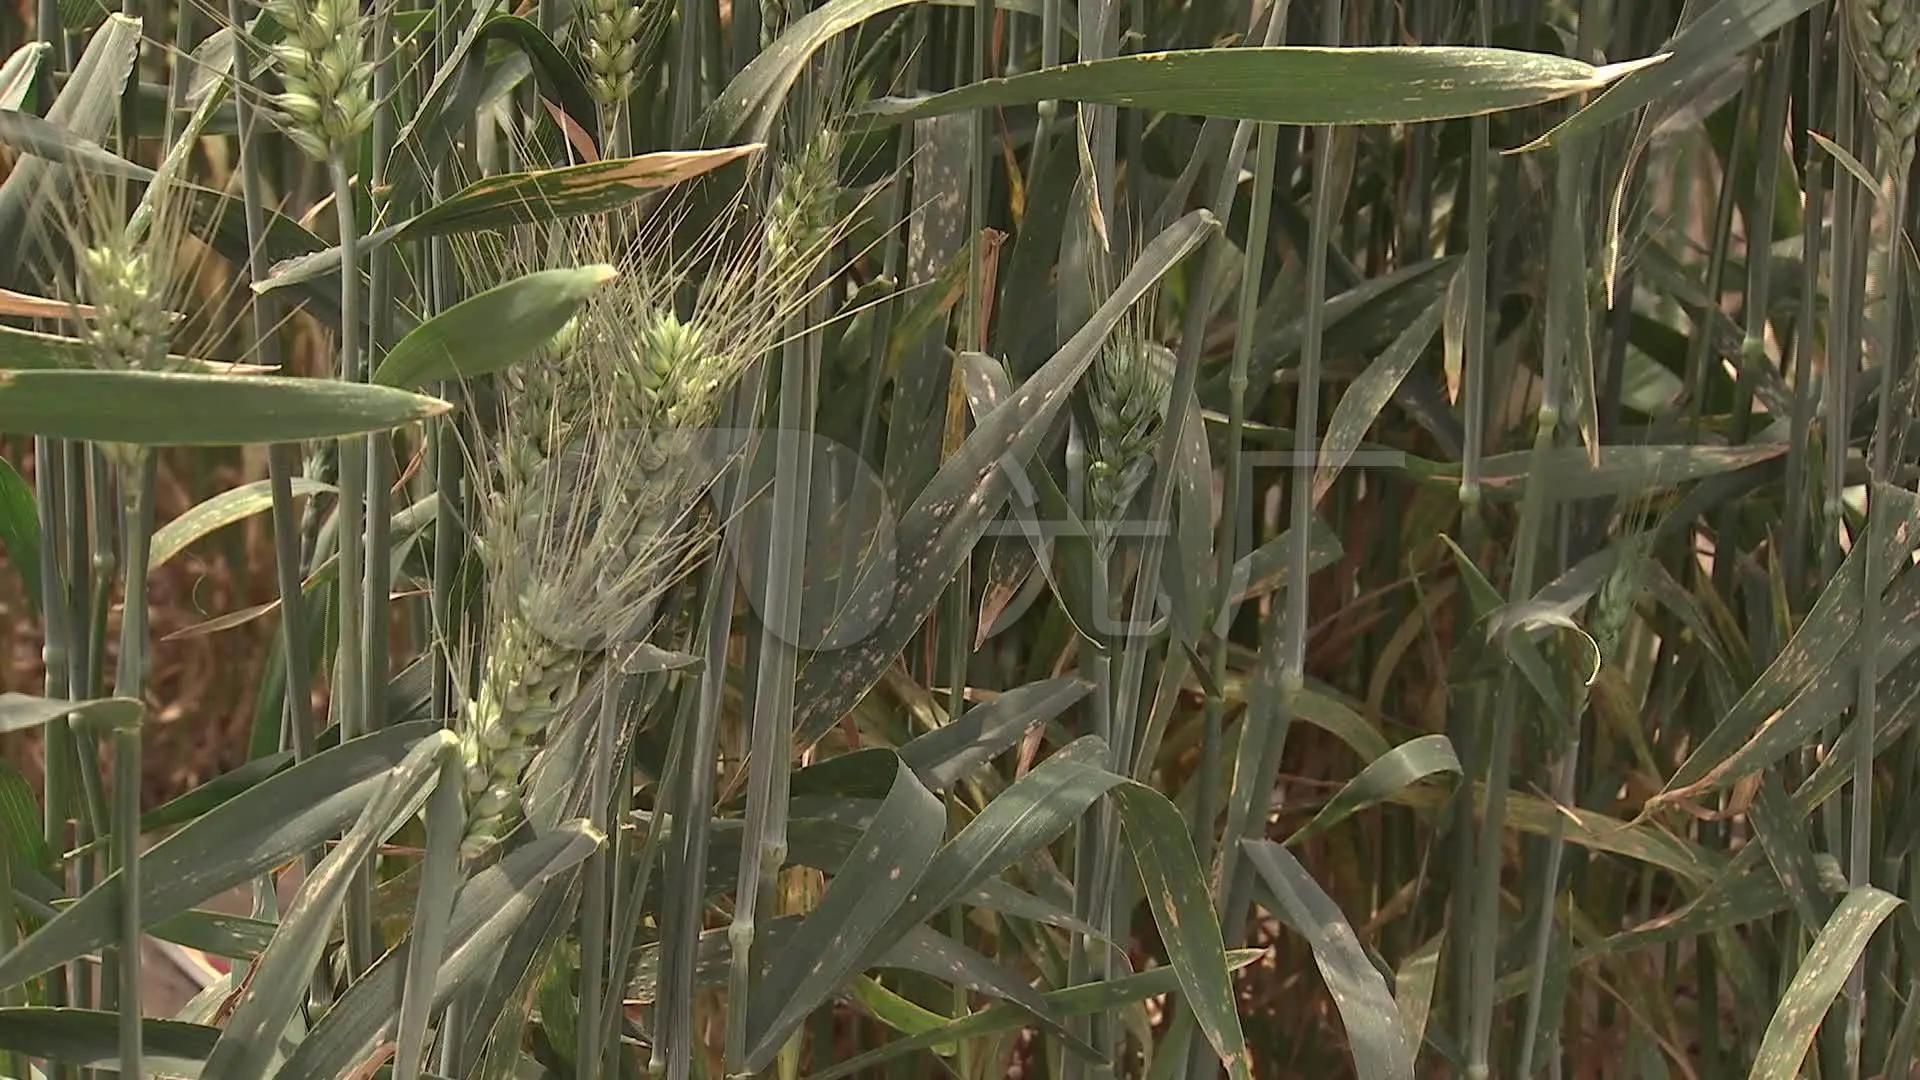
Plant: Wheat
Disease: wheat powdery mildew